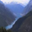
Label: mountain